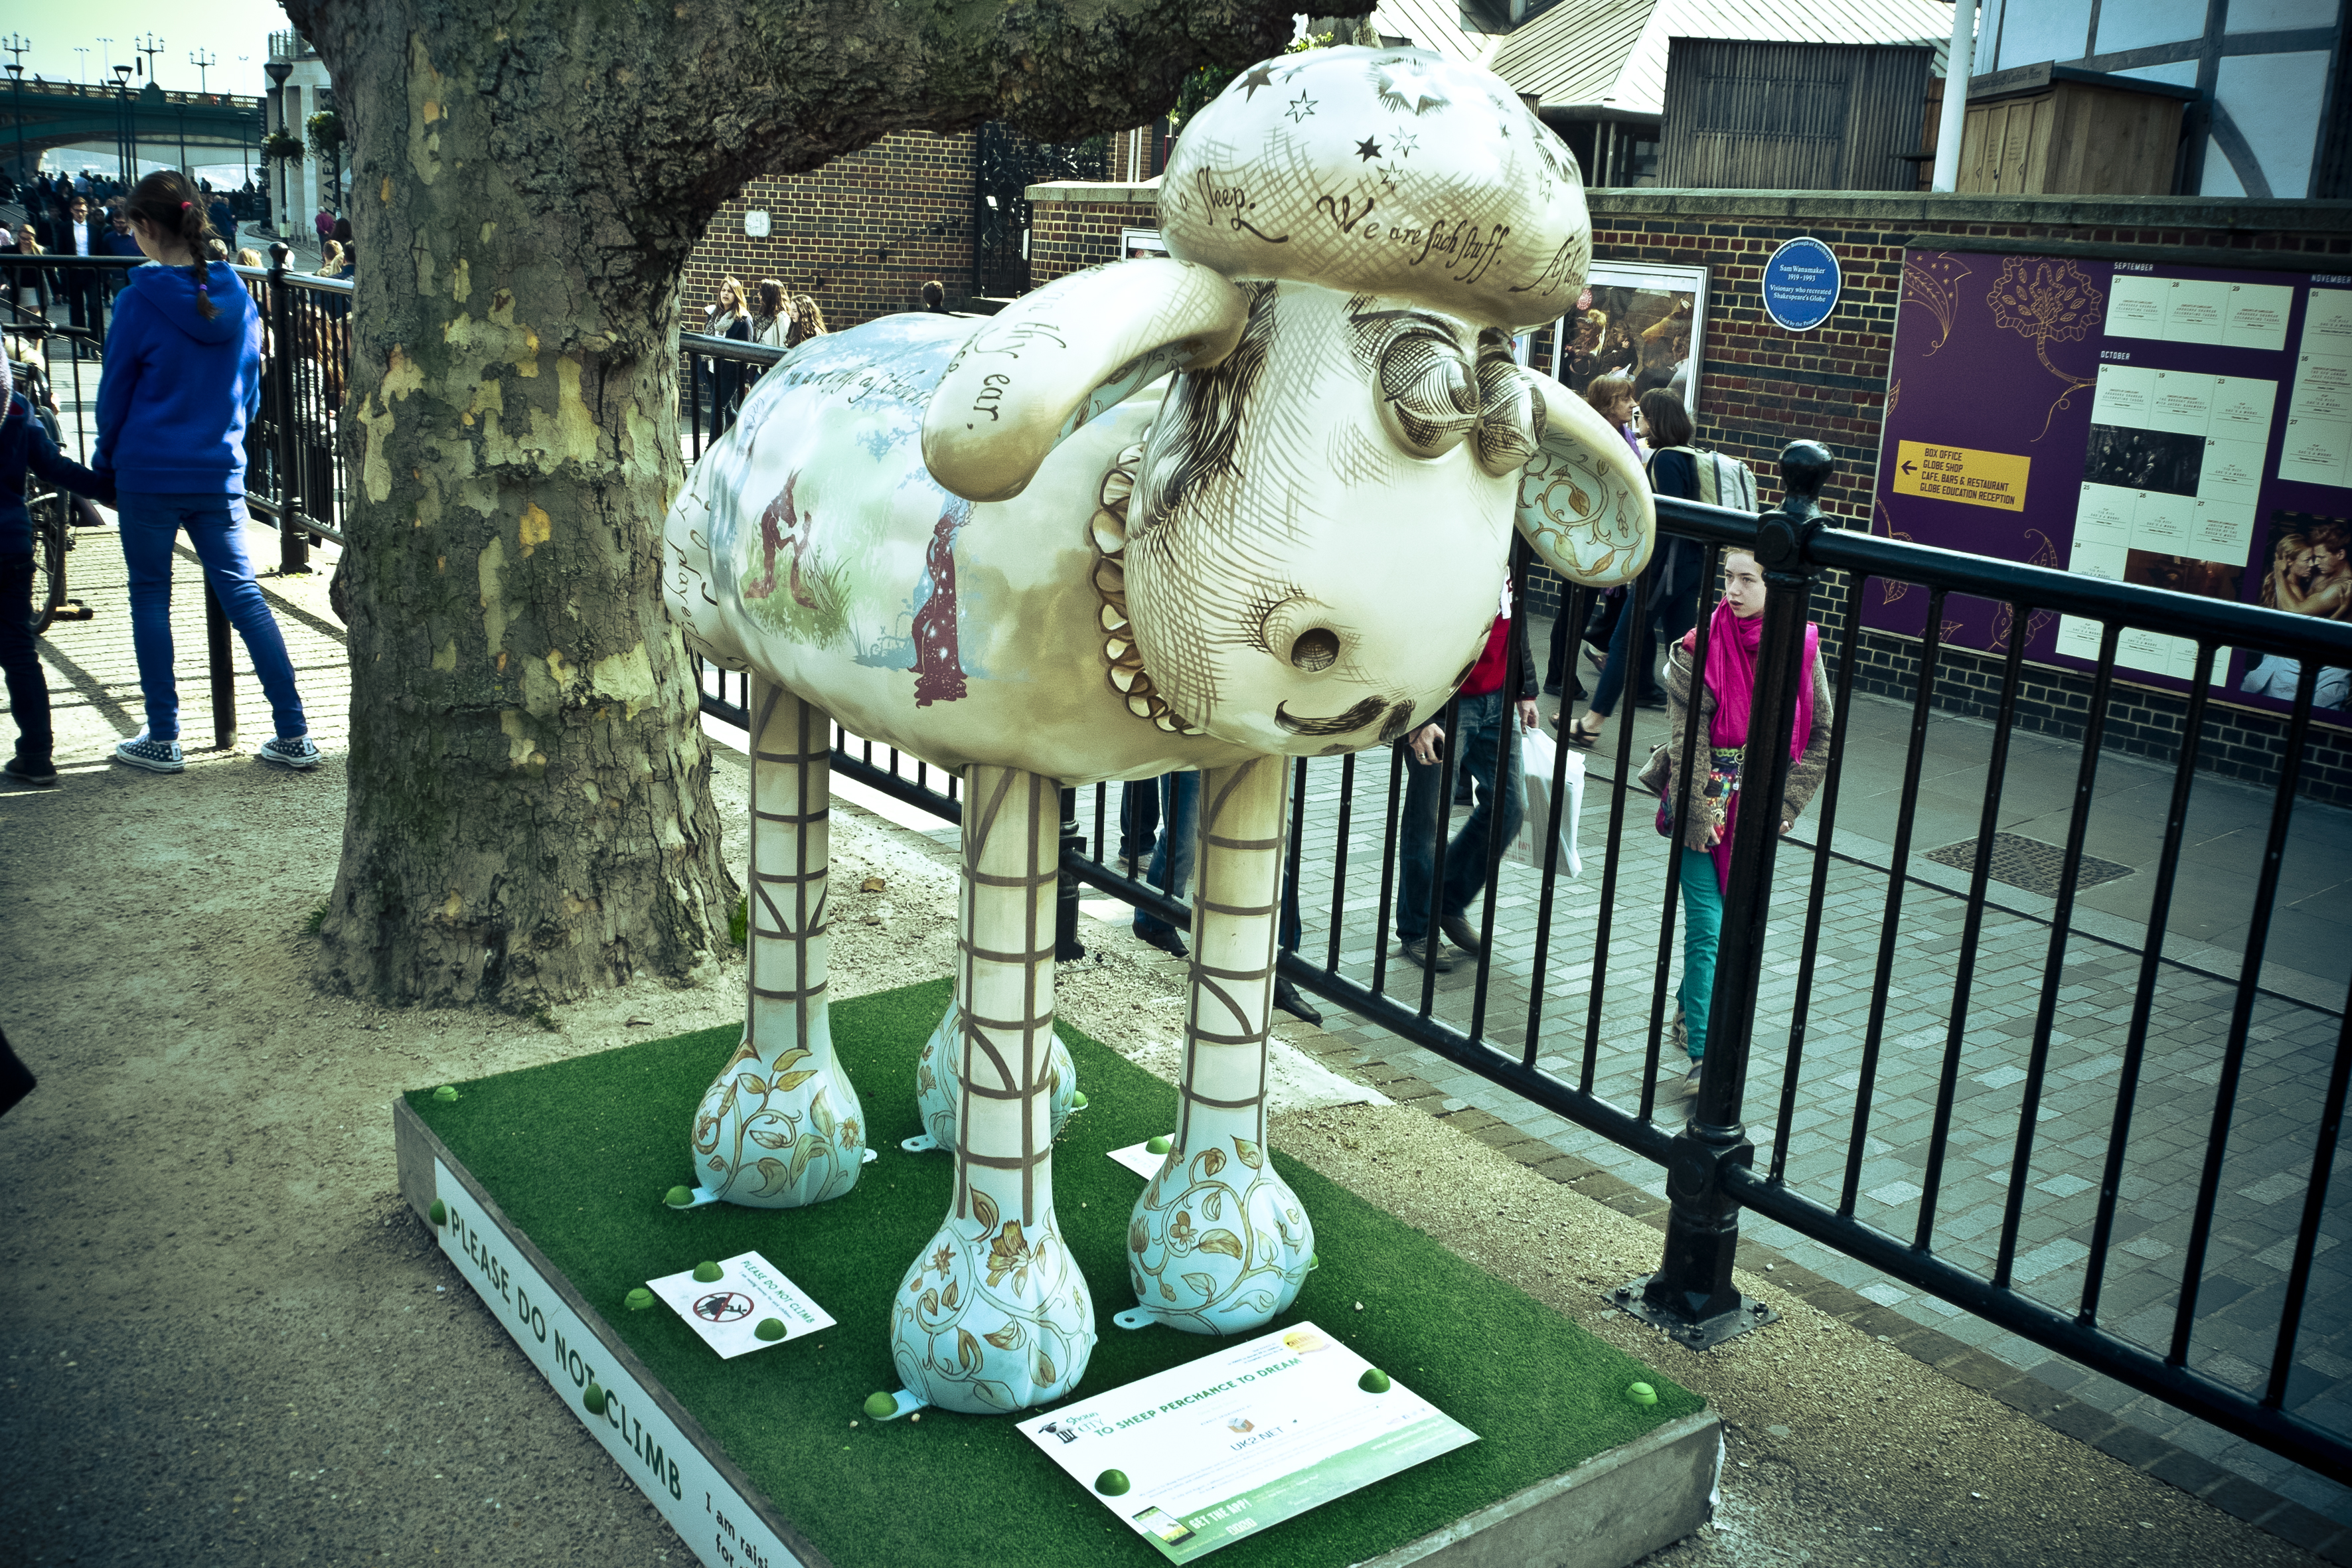
street, urban, travel, fujifilm, statue, amusement park, park, world, uk, england, sculpture, london, art, tourist attraction, fuji, fujixt1, fujix